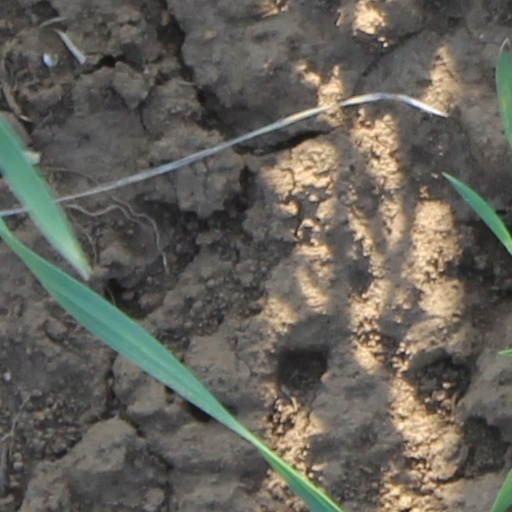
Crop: wheat